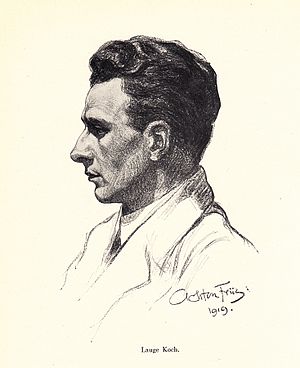
Lauge Koch
Lauge Koch tegnet af Achton Friis (1919)
Svend Lauge Koch var en dansk geolog, polarforsker og dr.phil., søn af Carl Koch og Elisabeth f. Knauer. Han ledede et stort antal Grønlandsekspeditioner.